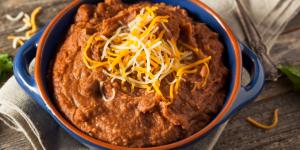
frijoles puercos estilo sinaloa con sardina